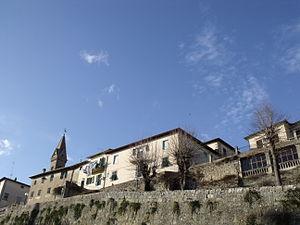
Laterina est une commune italienne de la province d'Arezzo dans la région Toscane en Italie.